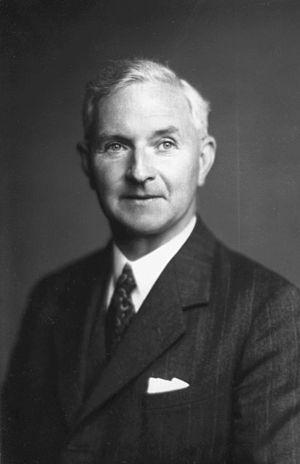
John Edward Lennard-Jones, est un physicien théoricien et chimiste théoricien anglais.
Novembre